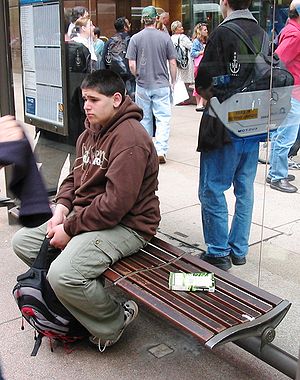
BookCrossing
Bog lagt på busstoppested i Sydney
"BookCrossing er et fænomen baseret på en ide om at lægge en bog et offentligt sted, så den kan blive fundet og læst af andre, som derefter lægger den ud igen. Udtrykket kommer fra den amerikanske hjemmeside ""Bookcrossing.com"" hvis mål er at ""gøre hele verden til et bibliotek"" – ""Make the Whole World a Library""